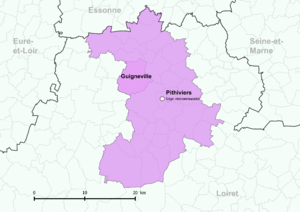
Périmètre de la fr:communauté de communes du Pithiverais - Positionnement de la commune de Guigneville.
Guigneville est une commune française située dans le département du Loiret en région Centre-Val de Loire.